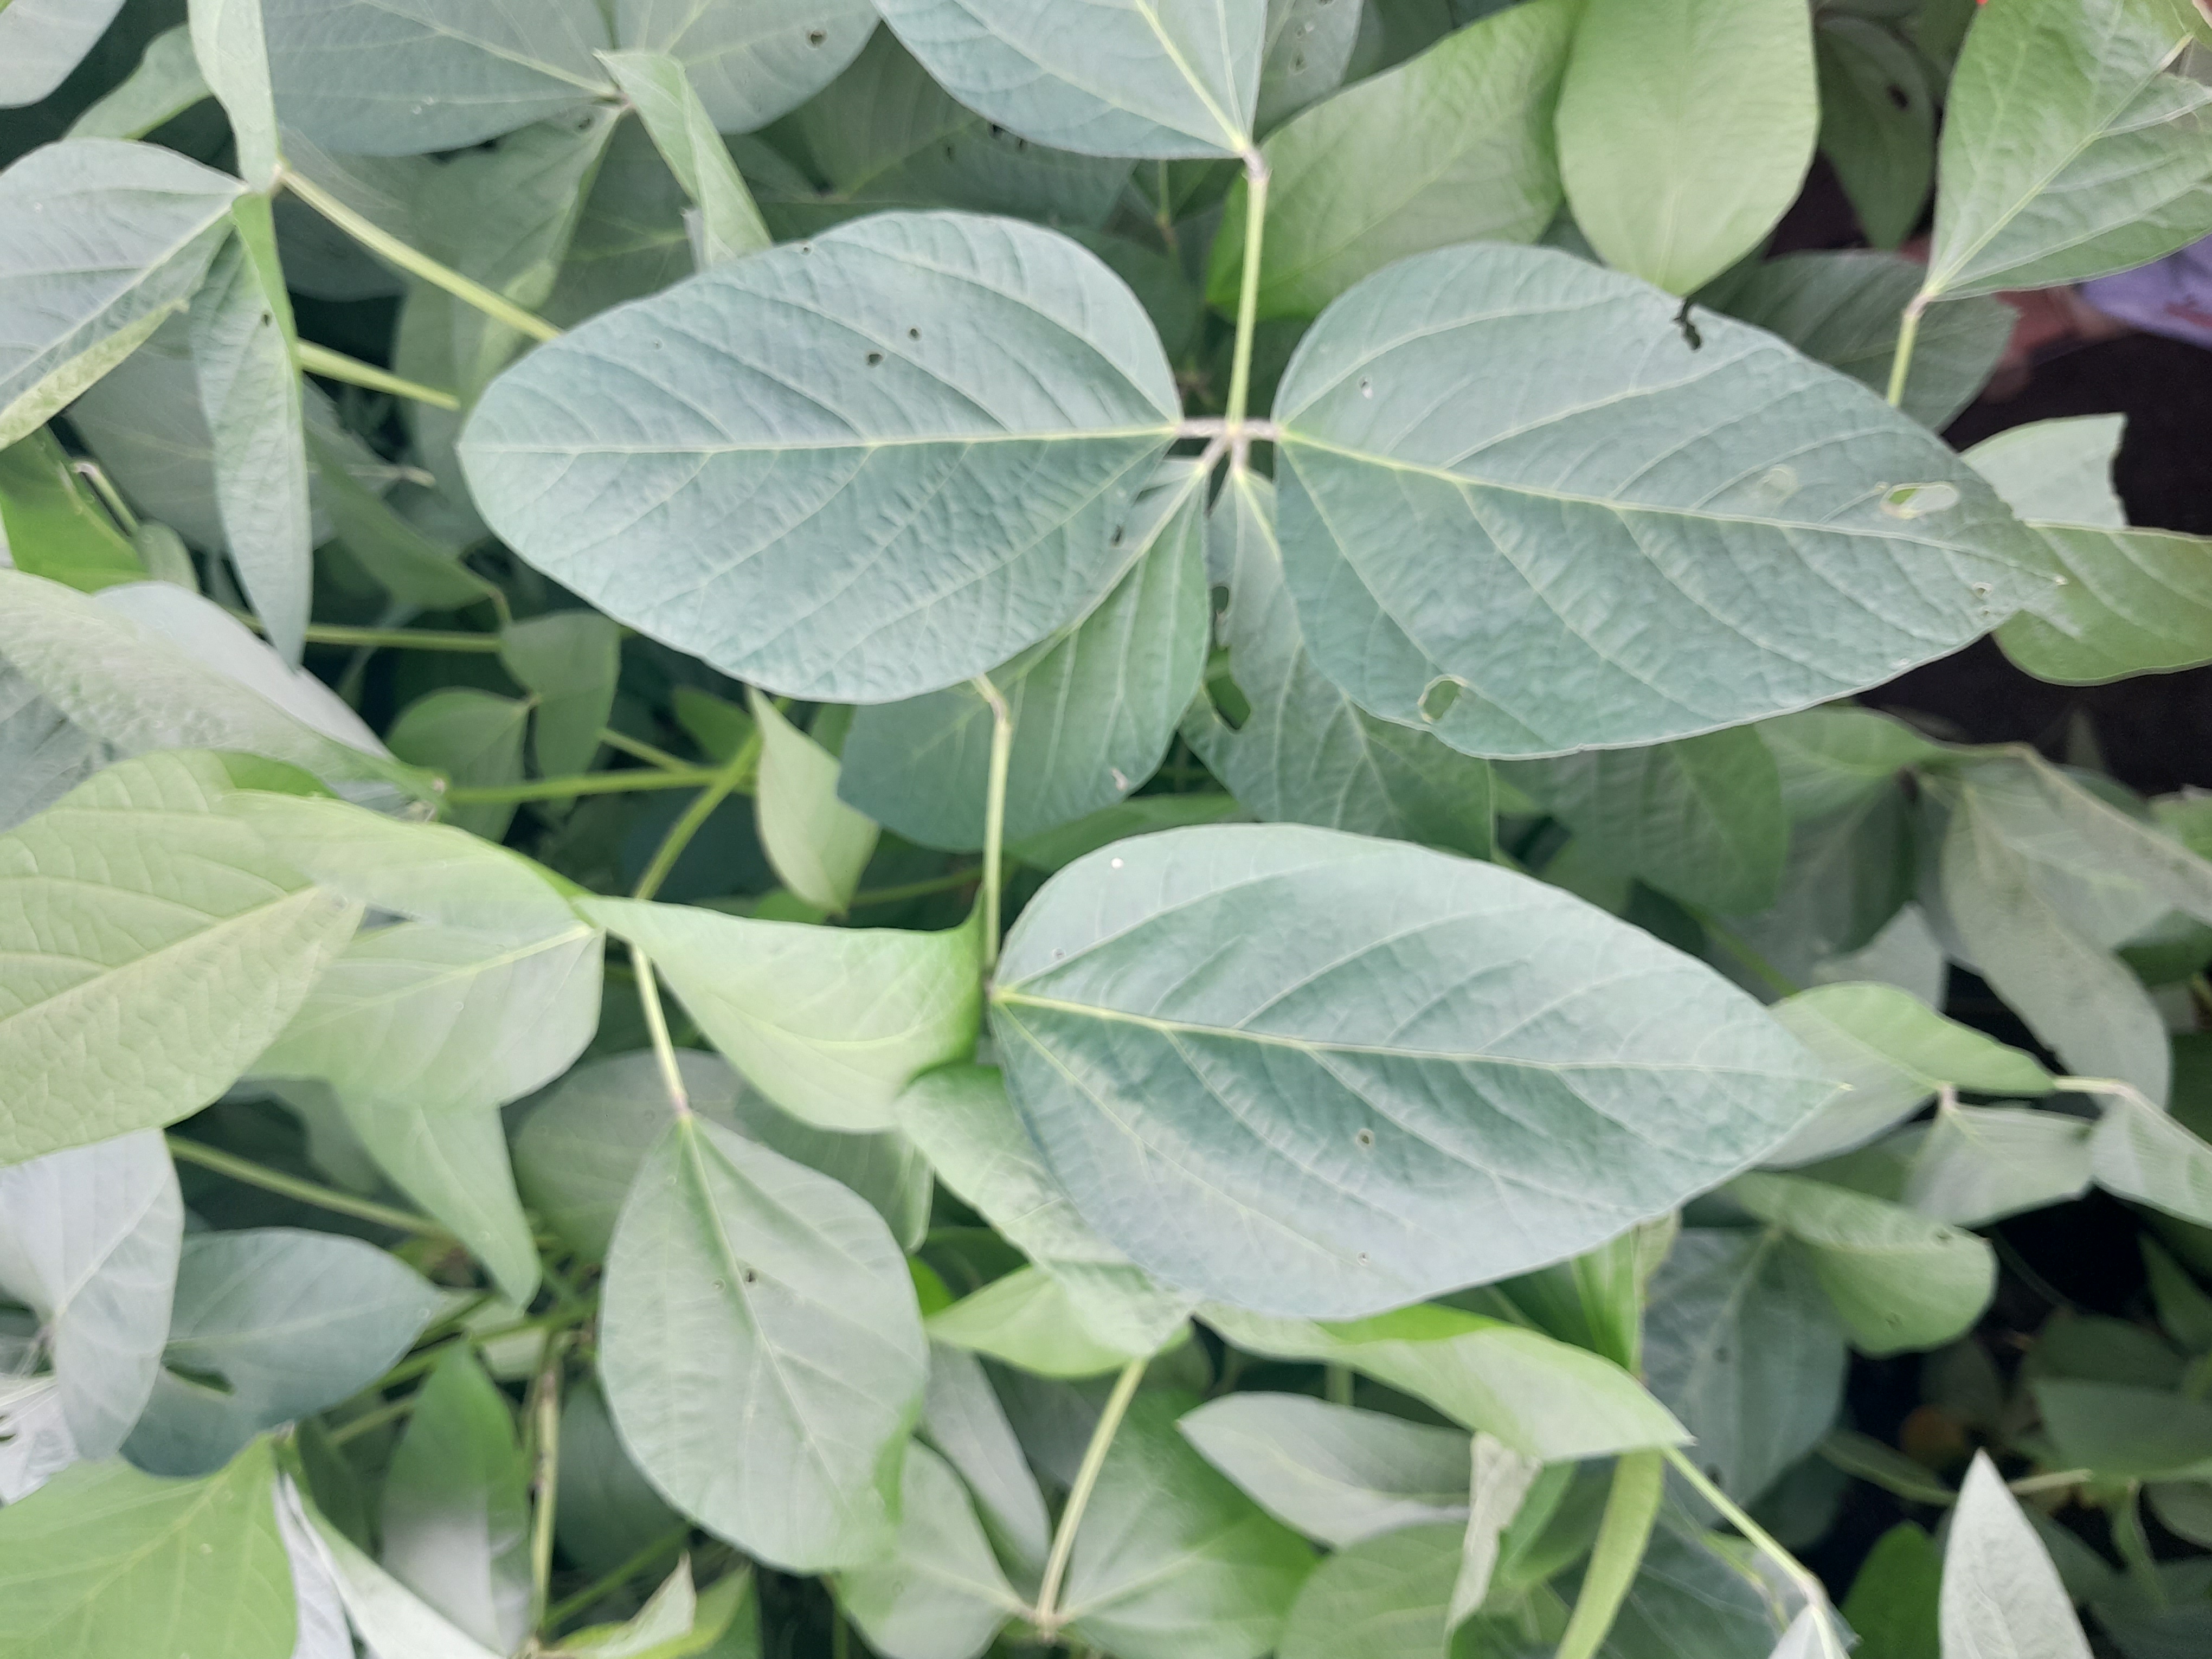
Label: Healthy